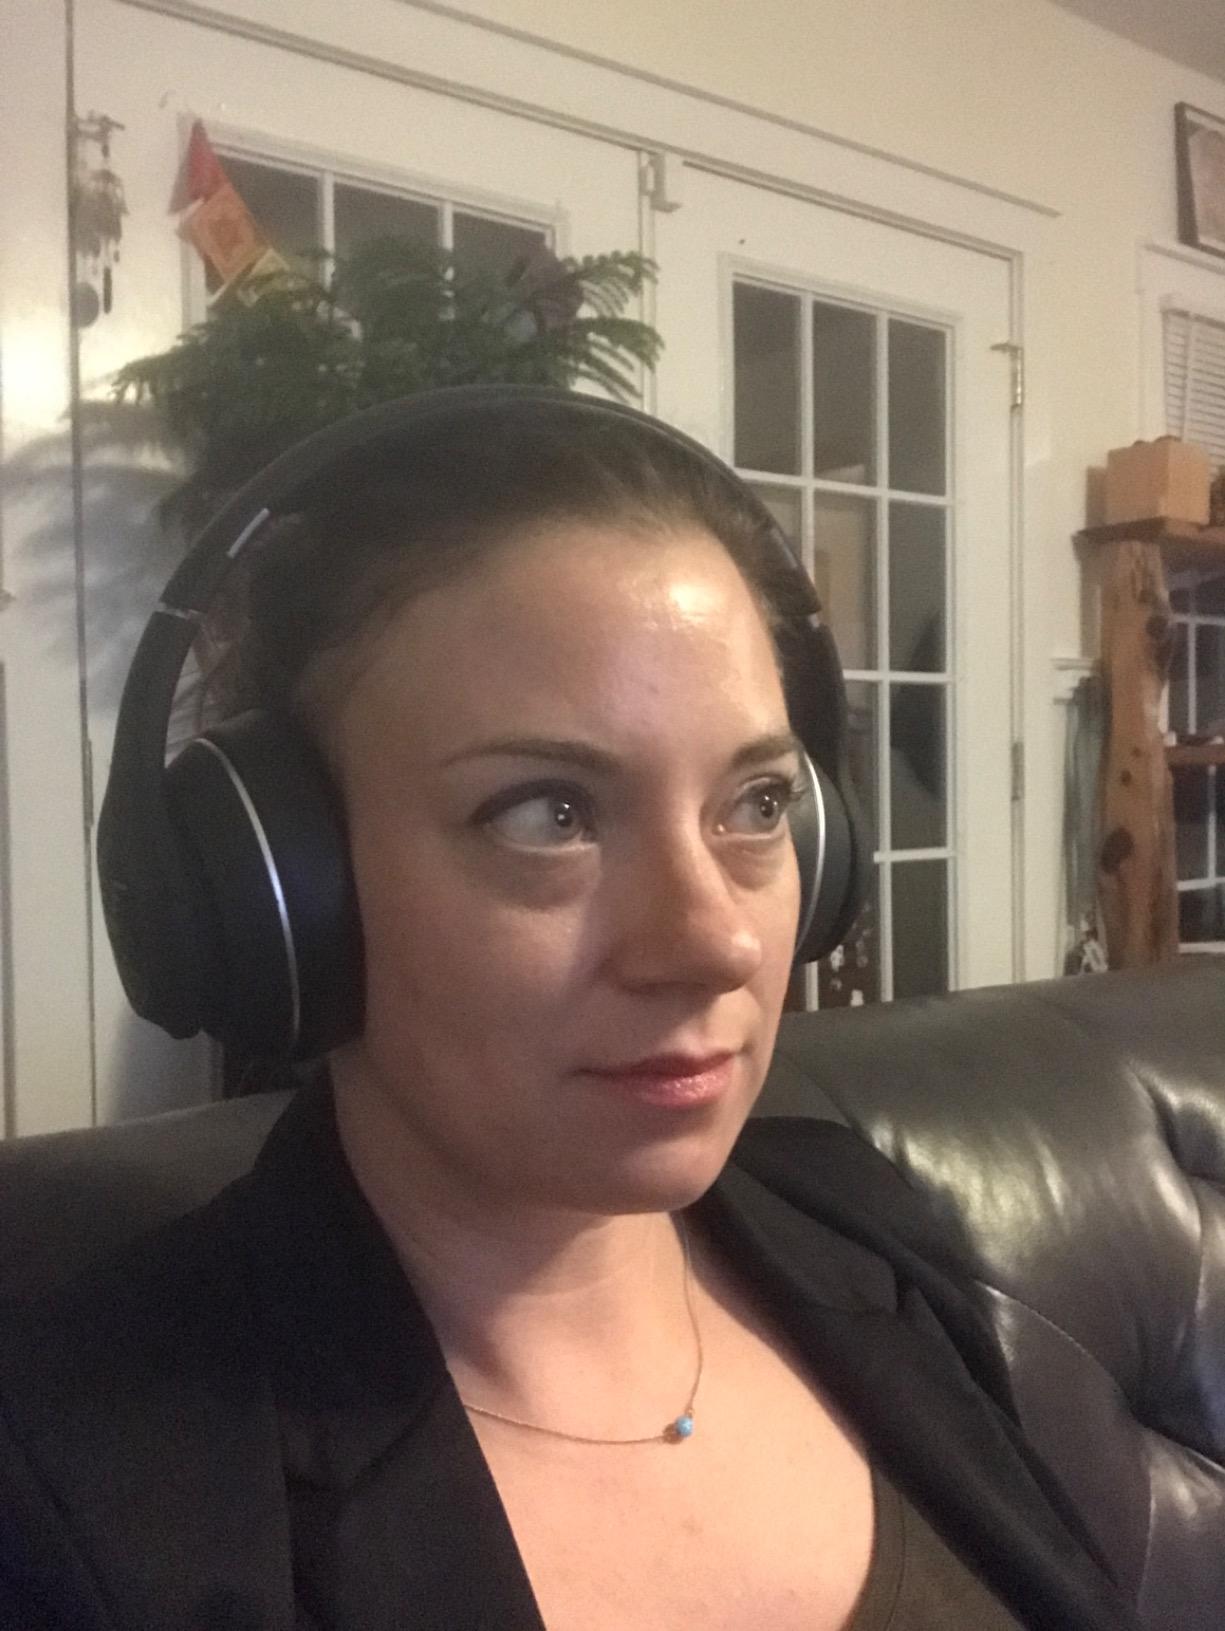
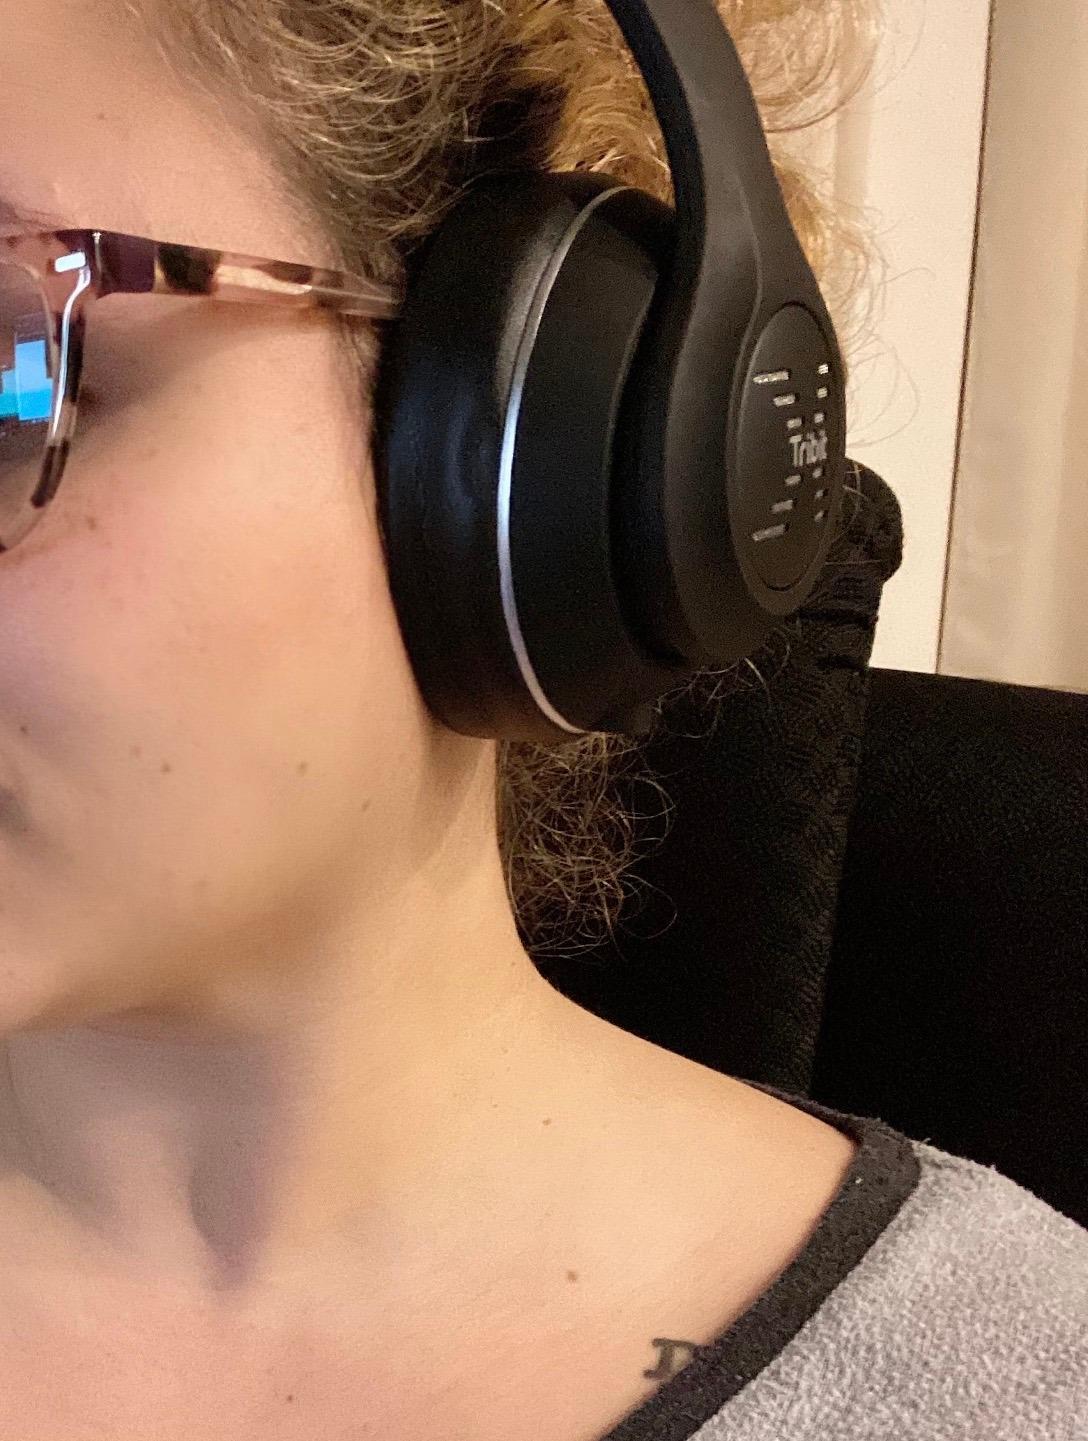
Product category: headphones
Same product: yes